Bobby Dunn

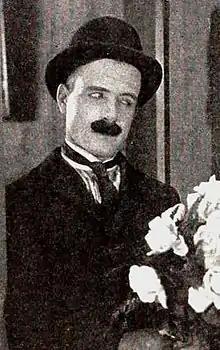
Dunn in 1921

Robert P. Dunn (August 28, 1890 – March 24, 1937) was a comic actor who was one of the original Keystone Cops in "Hoffmeyer's Legacy".